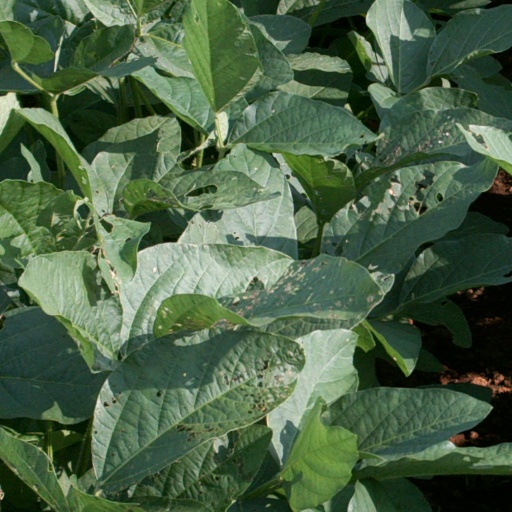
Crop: soybean